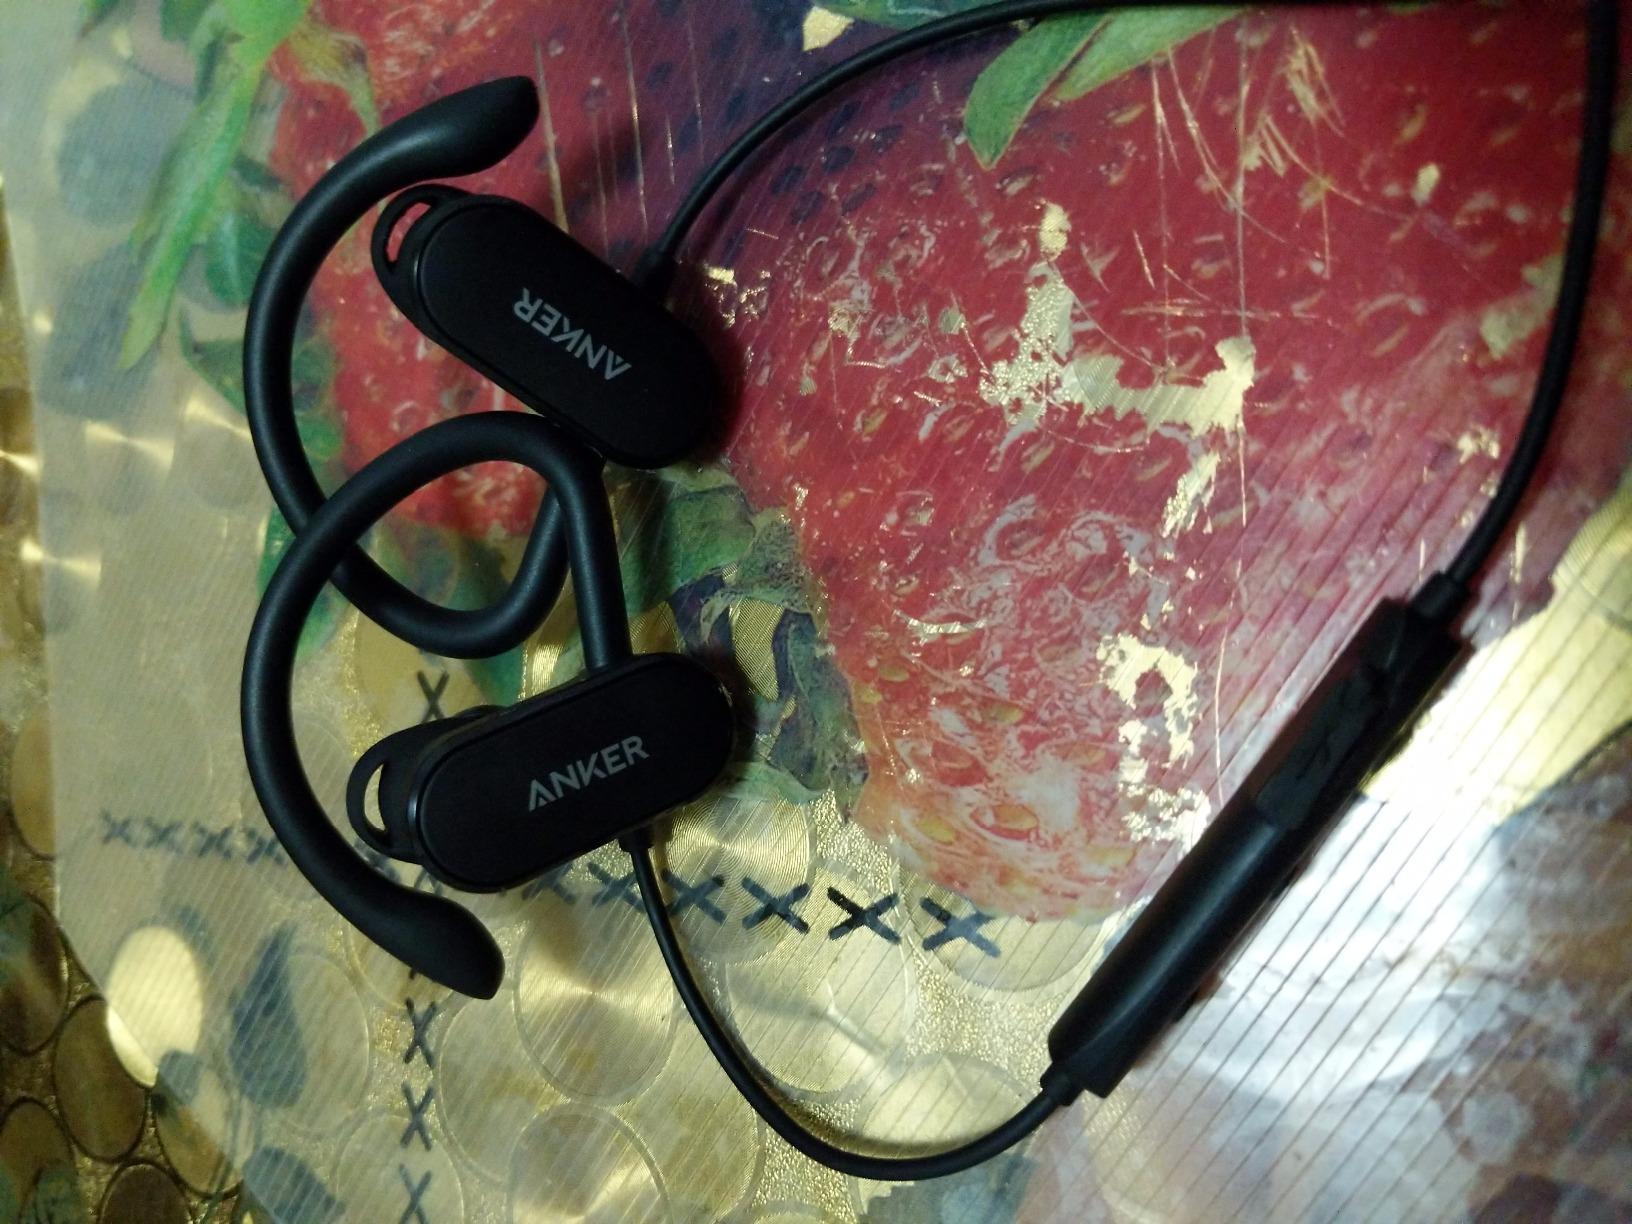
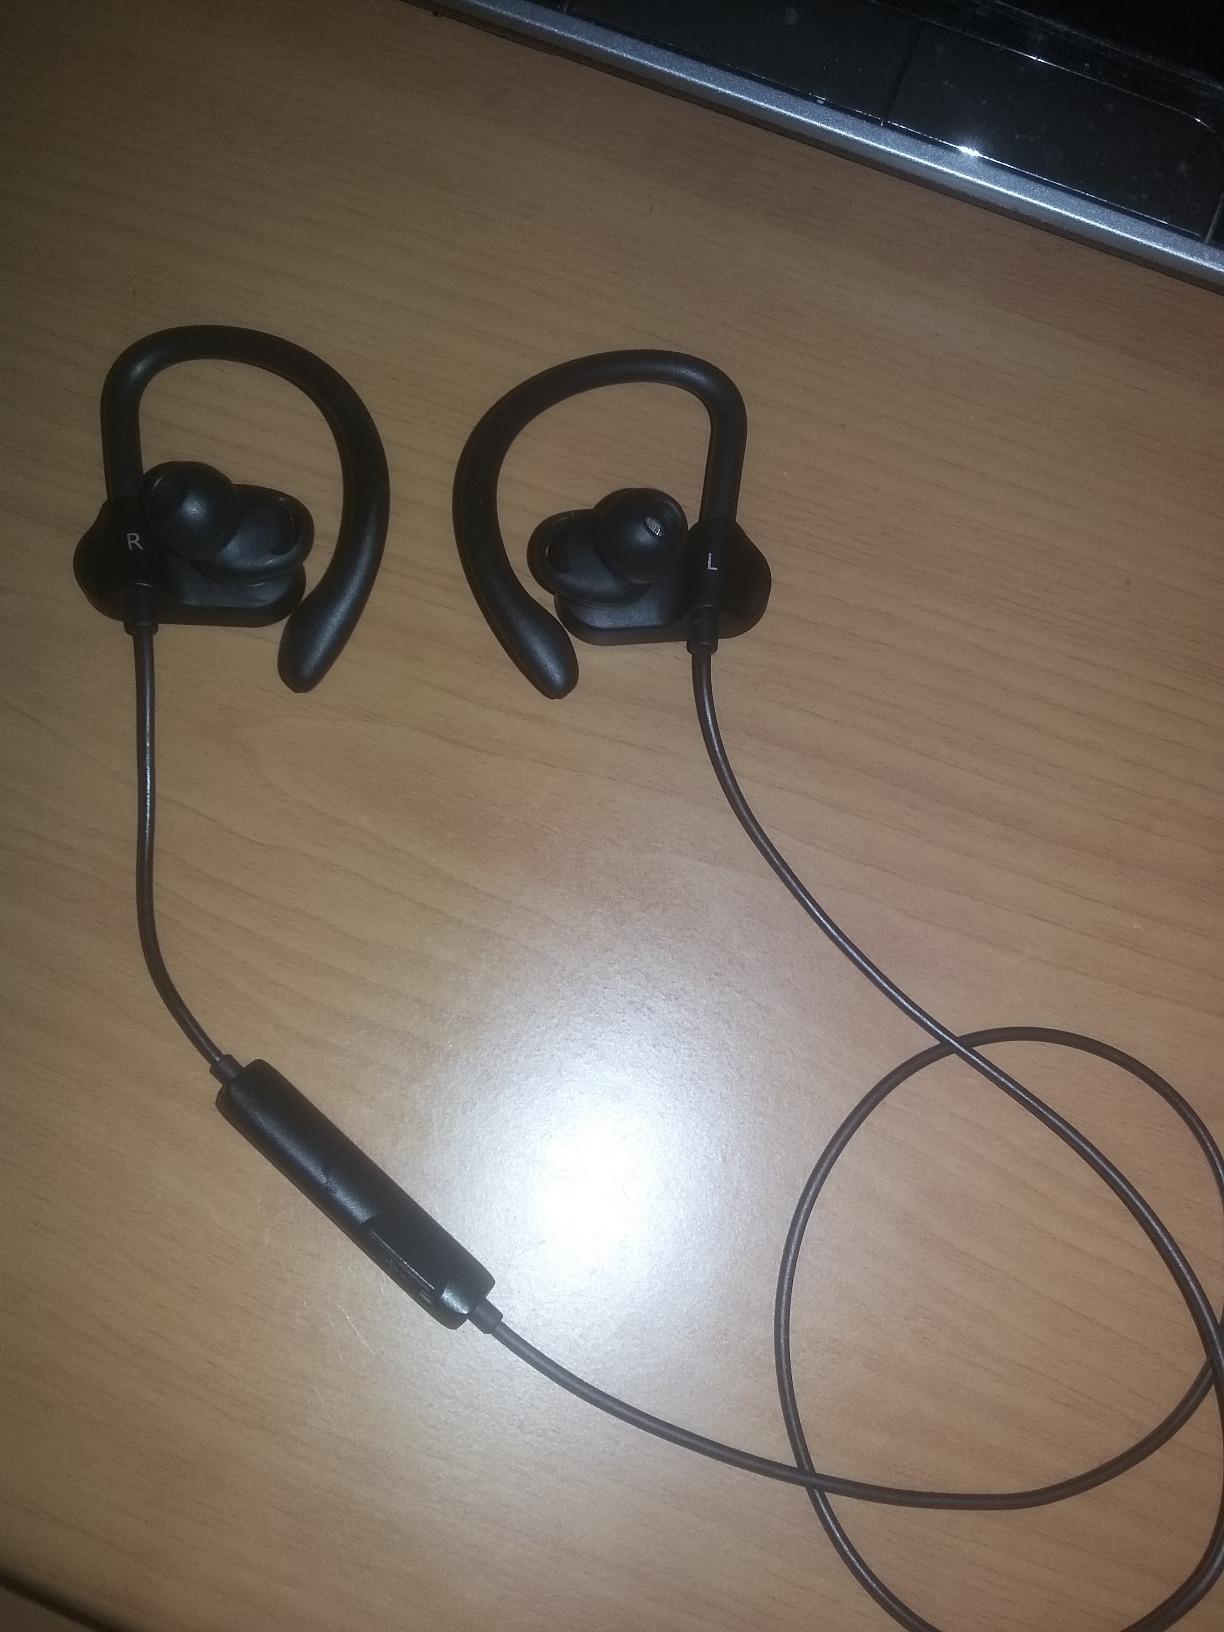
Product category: headphones
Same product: yes